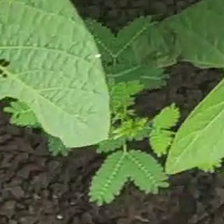
Weed species: Dwarf_cassia_(Chamaecrista pumila)